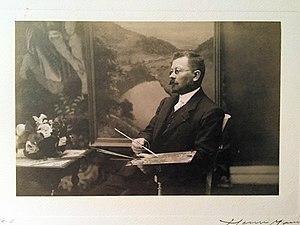
Le peintre dans son atelier
Jules-Alexis Muenier, né à Lyon le 29 novembre 1863 et mort à Coulevon le 17 décembre 1942, est un peintre et photographe français.